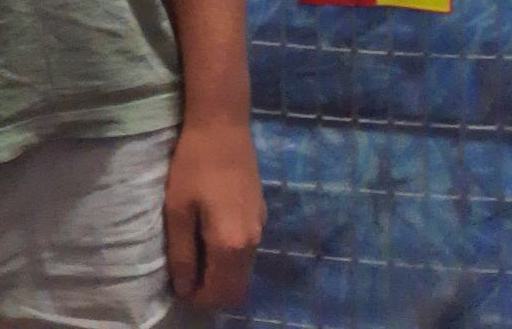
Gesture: no_gesture